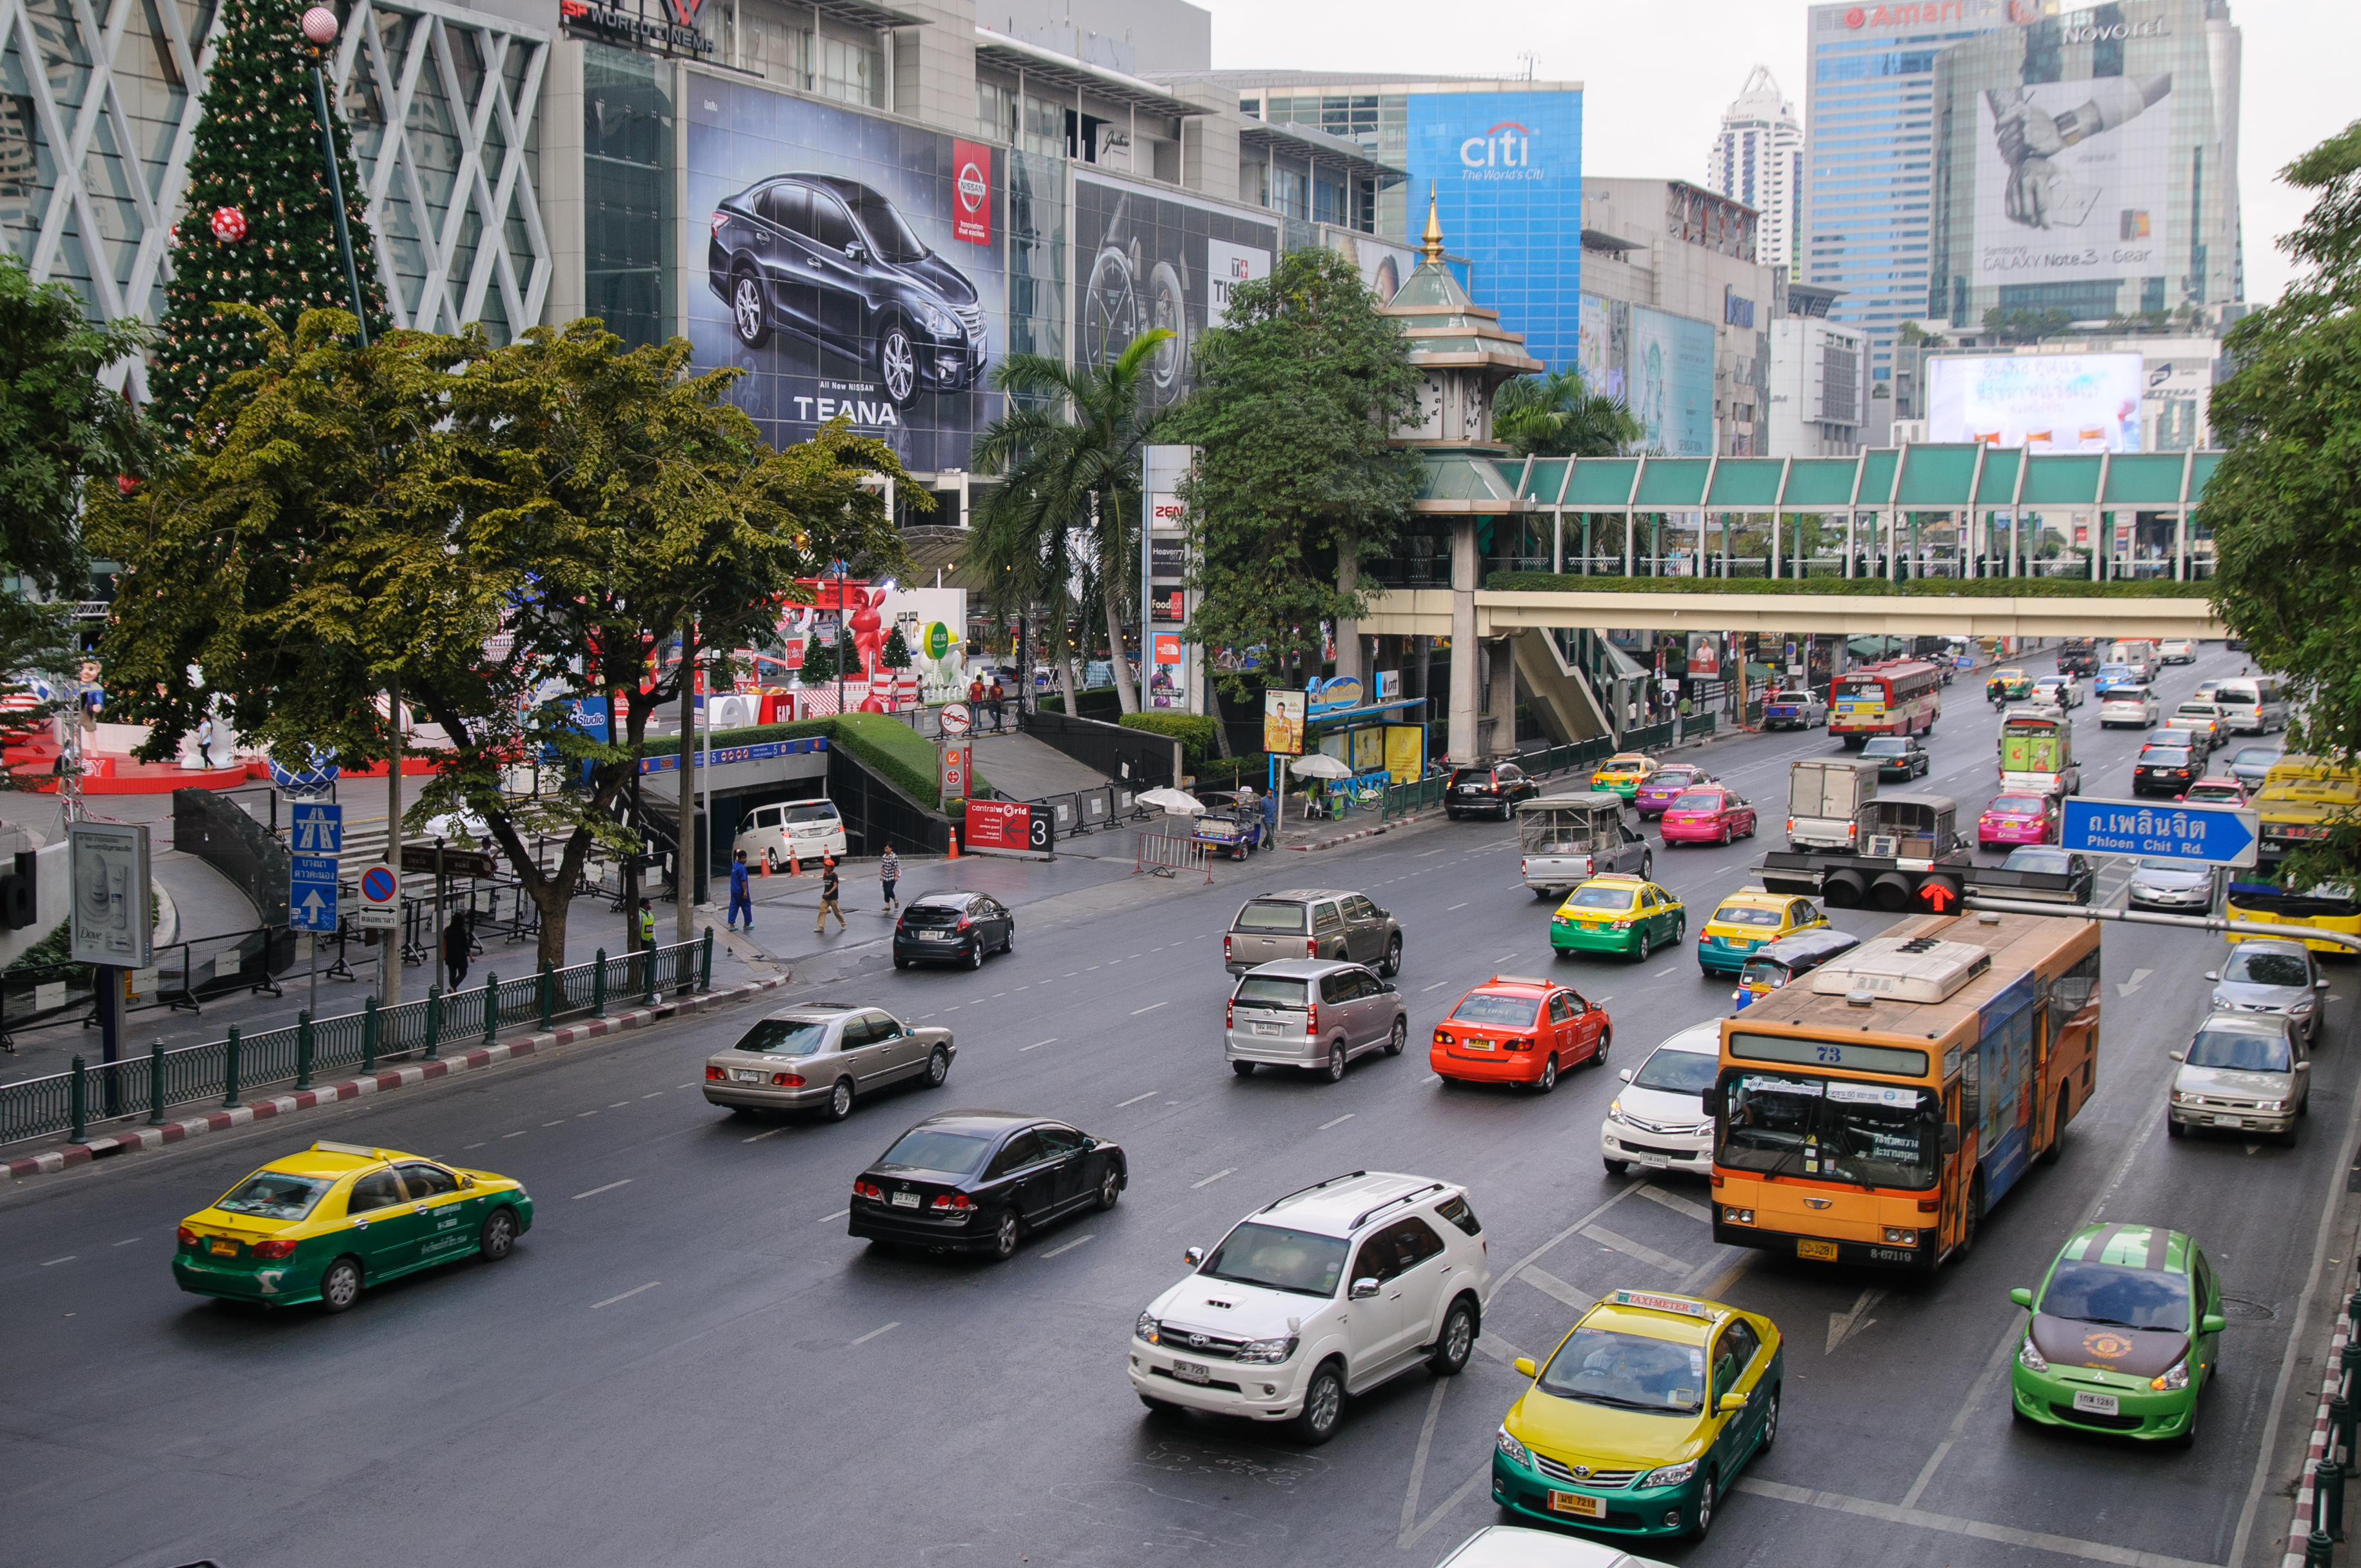
pedestrian, road, traffic, street, car, city, downtown, transport, vehicle, nikon, lane, public transport, race track, bangkok, d300, thailandia, traffic congestion